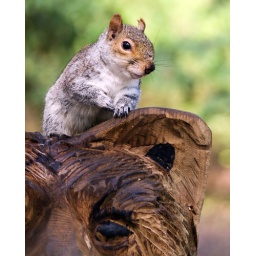
The local squirrels like to play on this wooden carving of a bear in Ravenscraig Park in Kirkcaldy